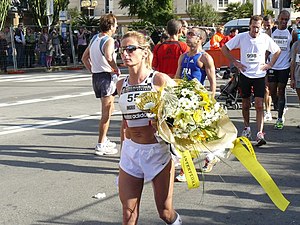
Marathon des Alpes-Maritimes
Ankomst til Cannes
Marathon des Alpes-Maritimes er et marathonløb der afholdes på strækningen mellem Nice og Cannes.